Crayford Stadium

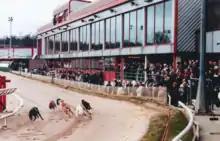
Crayford Ladbrokes Greyhound Stadium c.1990

In 1996 Dynamic Display repeated the Grand National achievement for trainer Barry O'Sullivan. The Guys and Dolls competition arrived at the track in 1997. Pure Patches won the 1998 Gold Collar and also made the 1999 English Greyhound Derby final and Bubbly Prince won the 1999 Cesarewitch.